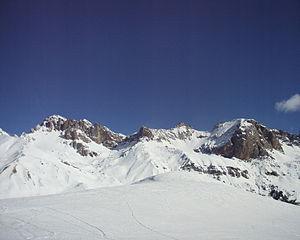
Montagnes enneigées et cerf-volant aux alentours du Col du Lautaret dans les Hautes-Alpes (France).
Le col du Lautaret est un col des Alpes françaises situé dans le département des Hautes-Alpes, en région Provence-Alpes-Côte d'Azur, à une altitude de 2 057 m.